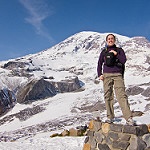
Scene: Outdoor